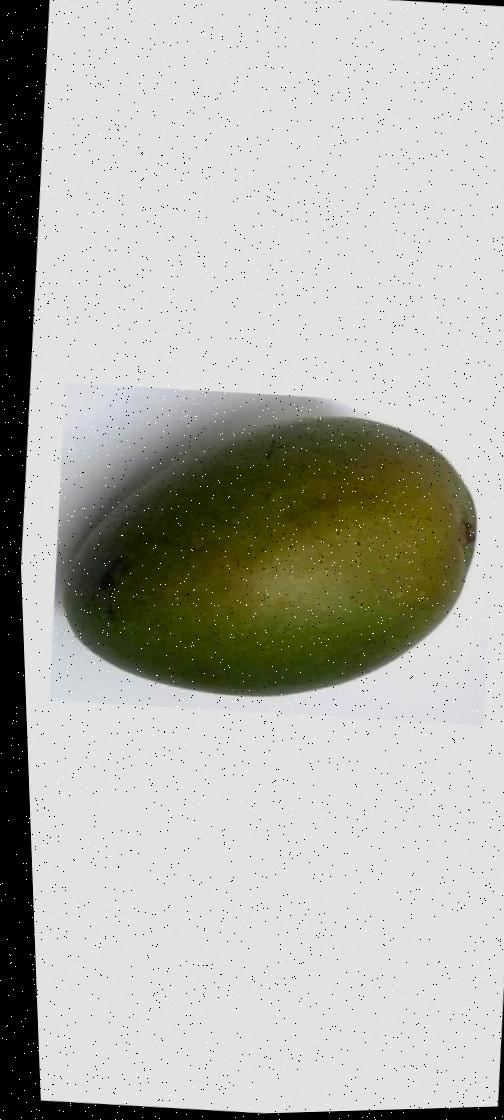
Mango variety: Ashshina Zhinuk